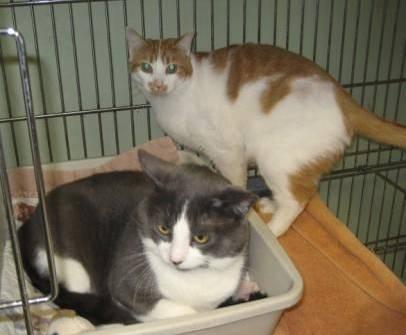
cat